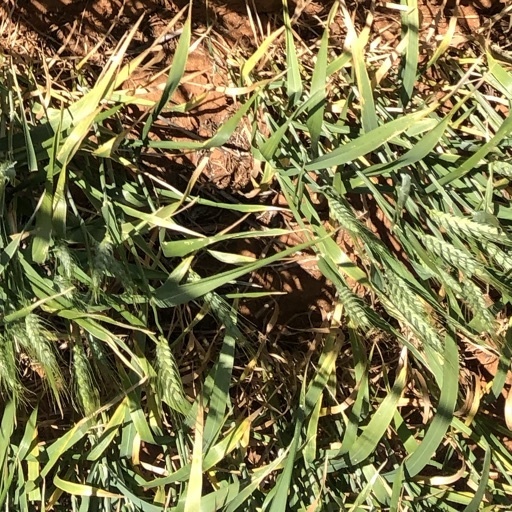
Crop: wheat